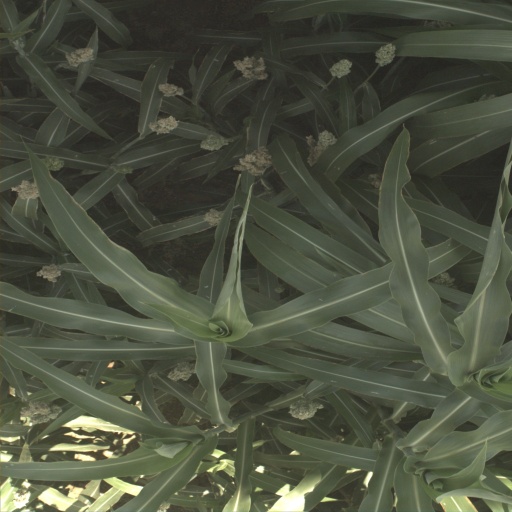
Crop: sorghum